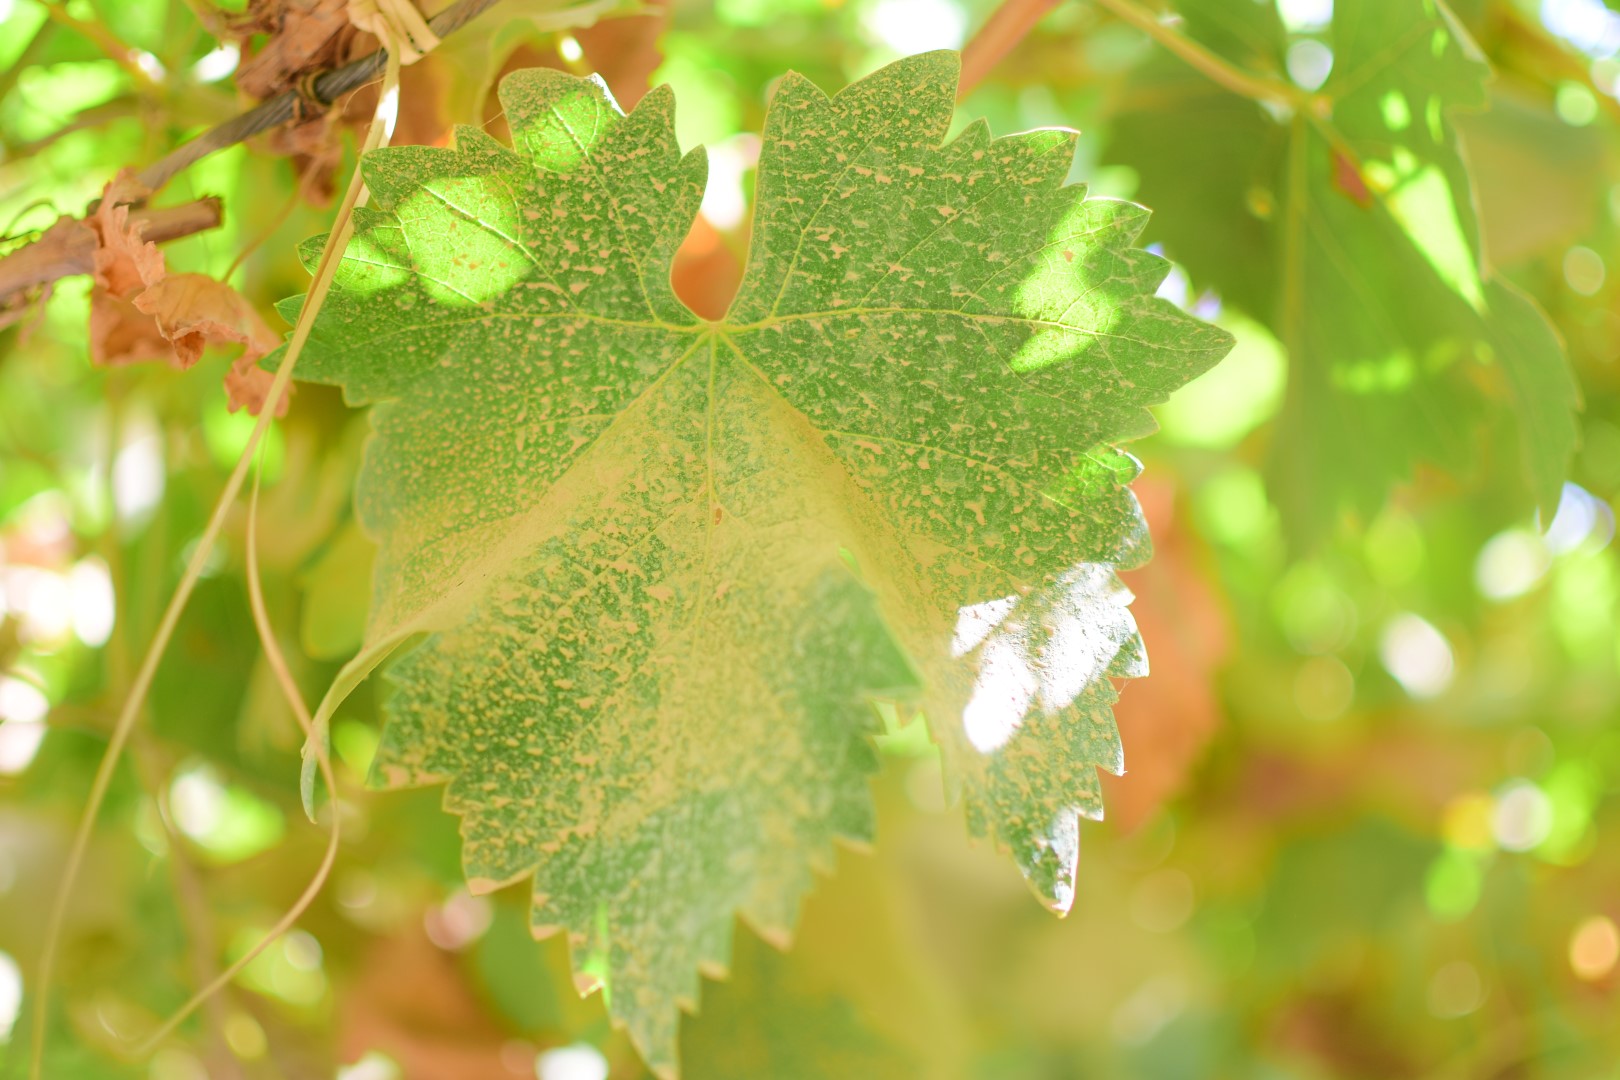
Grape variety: Shdah